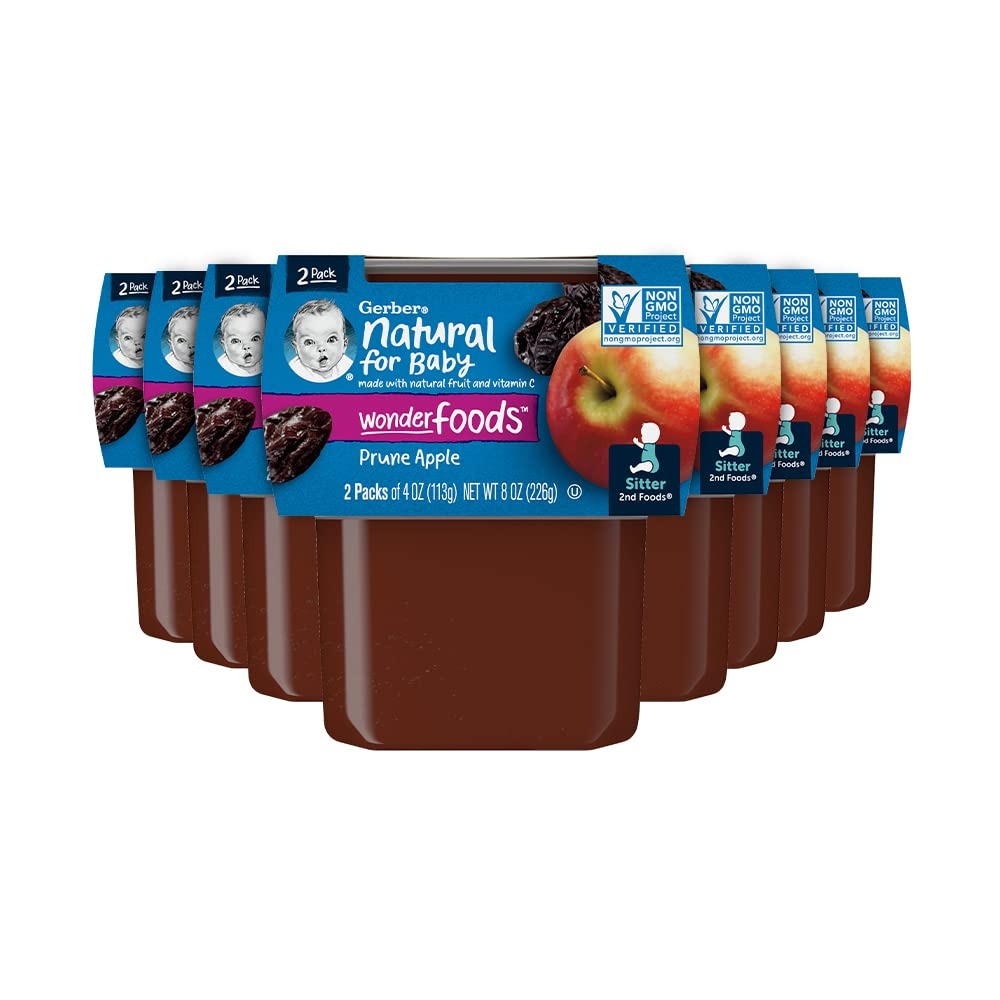
Item Name: Gerber 2nd Foods Prunes with Apple, 4 Ounce Tubs, 2 Count (Pack of 8)
Bullet Point 1: Sixteen 4 oz tubs of Gerber 2nd Foods Prune Apple Baby Food
Bullet Point 2: Gerber prune puree food uses fruits that meet high quality standards for a delicious, convenient baby food
Bullet Point 3: This baby puree is made with 2-1/5 prunes and 1/3 apple in each tub
Bullet Point 4: Non-GMO Gerber baby food contains no artificial flavors or colors and no added salt, sweetener or starch
Bullet Point 5: Gerber stage 2 baby food recipes help expose babies to a variety of tastes and ingredients to help them accept new flavors
Value: 64.0
Unit: Ounce

Price: 4.96